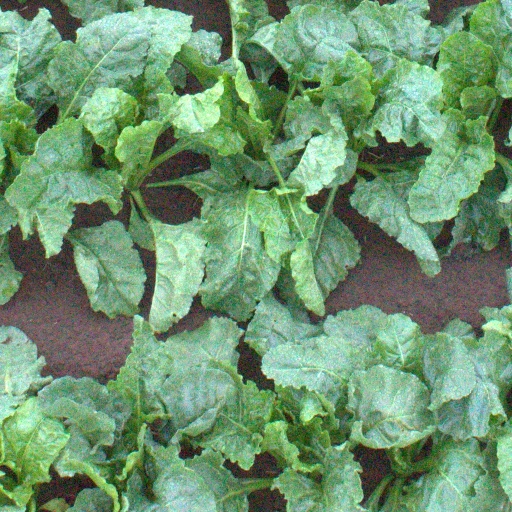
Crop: sugar beet